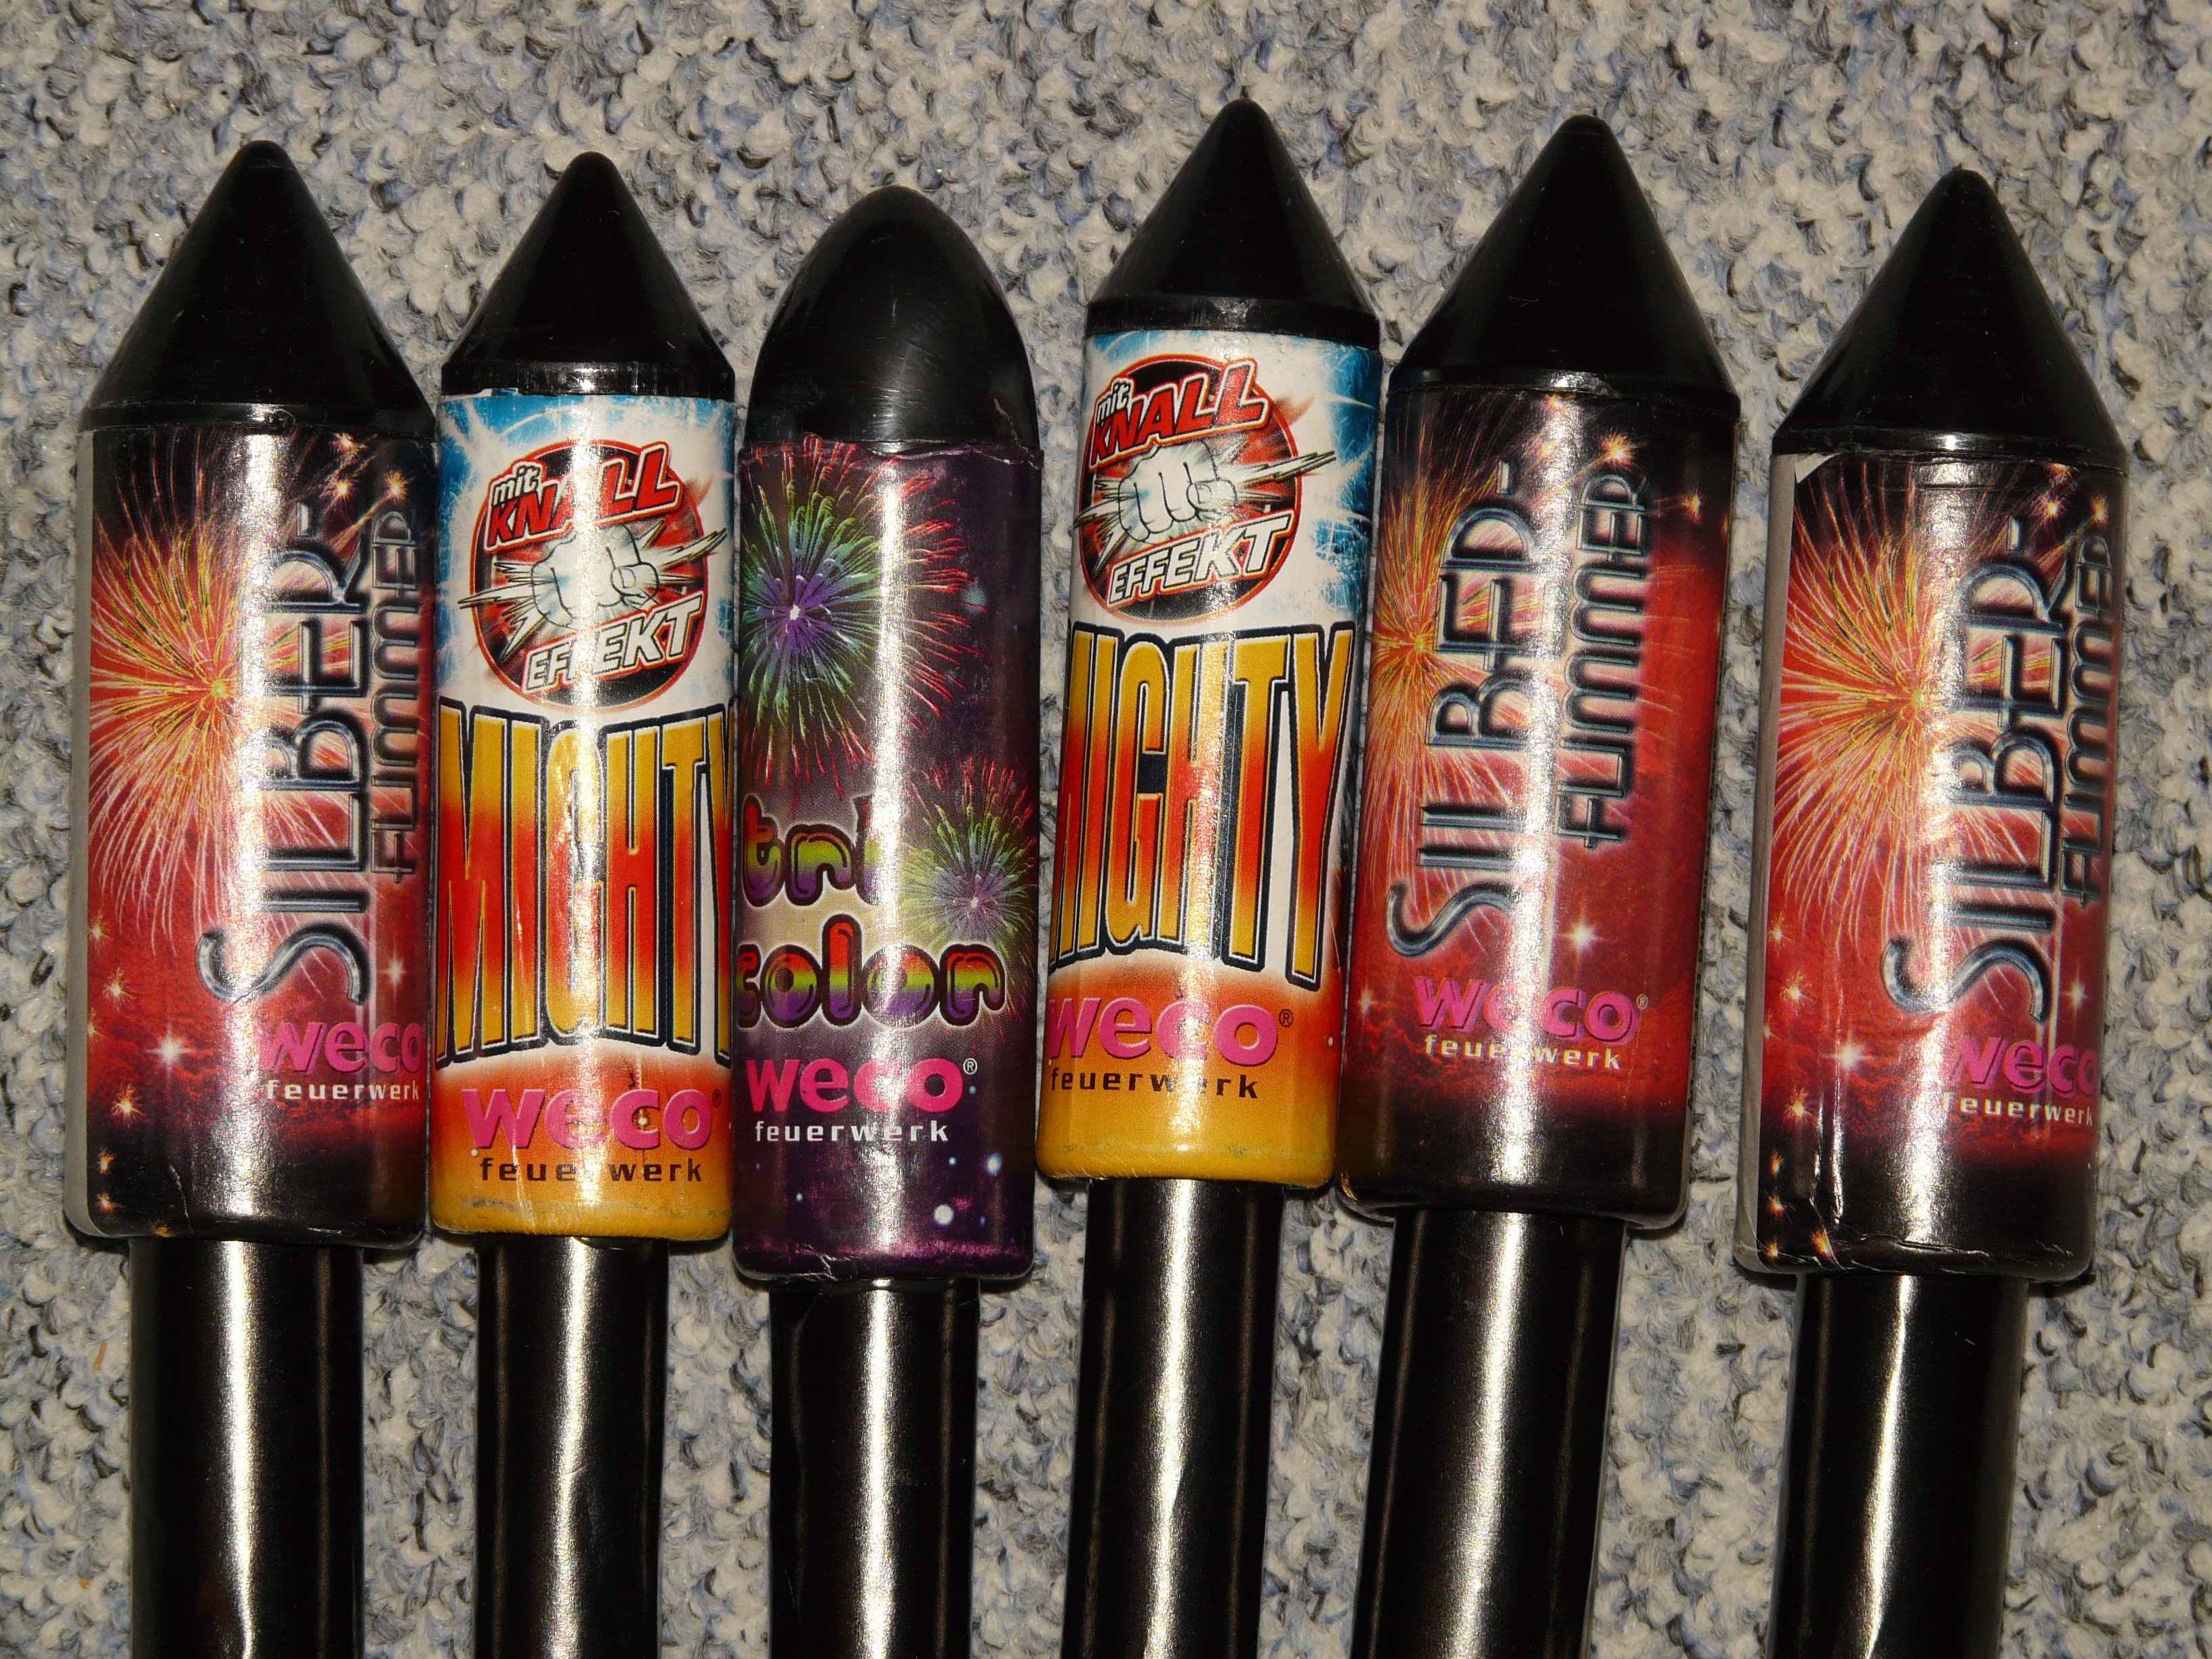
spray, color, colorful, powder, celebrate, product, party, shoot, new year's eve, black powder, silvester rocket